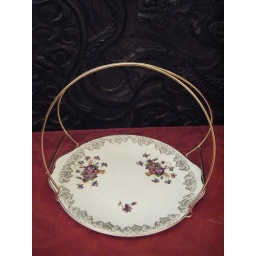
Single cake plate by Vintage Tea Sets